Nate Ebner

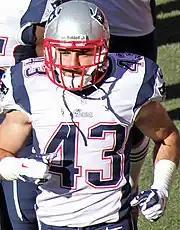
Ebner in 2014

During his rookie season, Ebner played in 15 regular-season games and both playoff games, and finished second on the team both in special teams tackles (17) and special teams snaps (297, or 61%). He also played 36 snaps at safety. In two playoff games, he had one tackle. Ebner continued to play primarily on special teams for New England in 2013, playing only sparingly on defense. He played in 15 regular season games, in which he had 9 tackles and 2 fumble recoveries, and 2 playoff games. In the Patriots' Week 12 victory over the Denver Broncos, Ebner recovered a muffed punt that hit Broncos cornerback Tony Carter to set up Stephen Gostkowski's game-winning field goal. The recovery capped a 24-point comeback, a franchise record at the time.